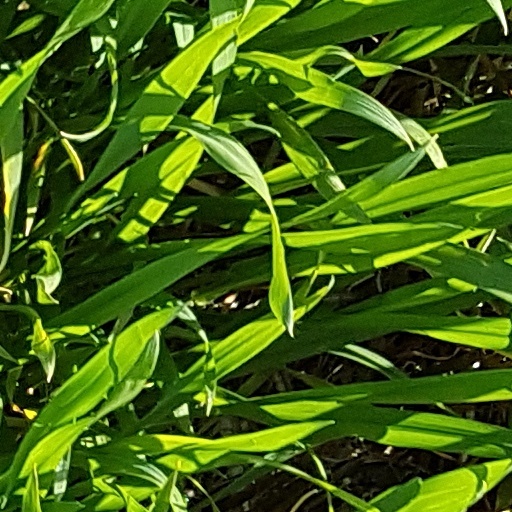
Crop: wheat